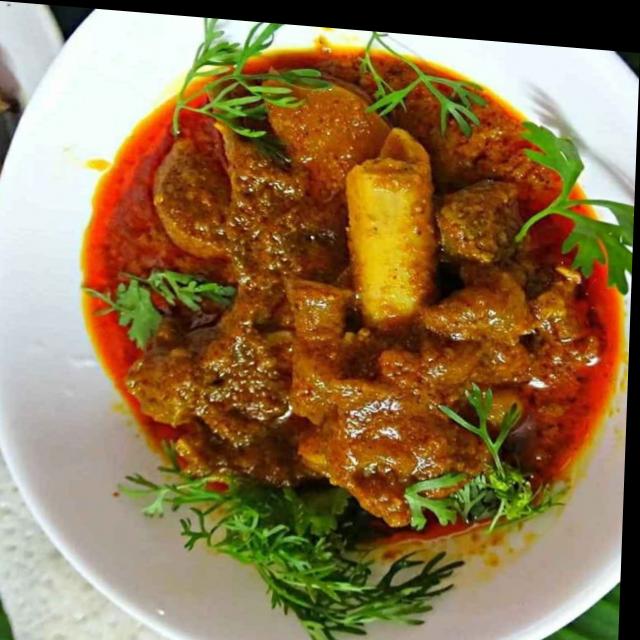
Dish: mutton_curry